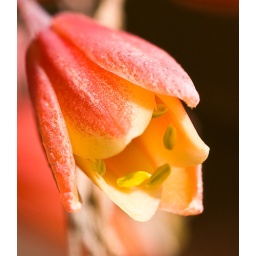
This is a very small flower on one of the cactus plants in our front yard.